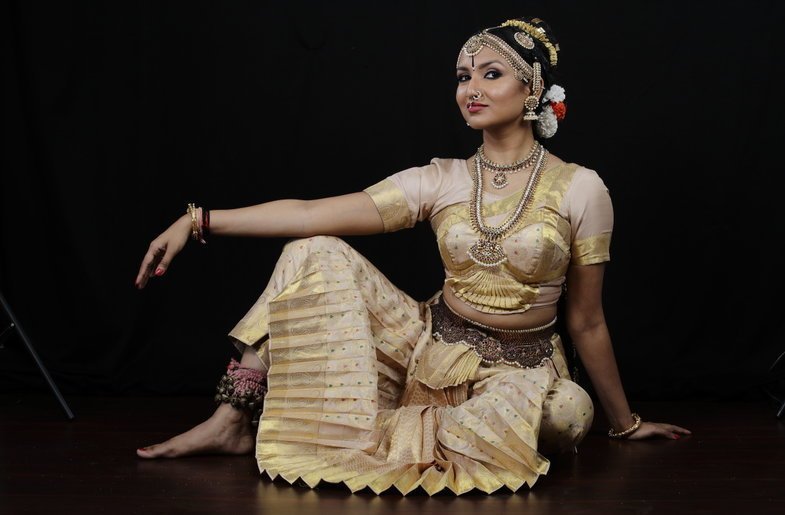
Dance form: kuchipudi